Siege of Port Royal (1710)

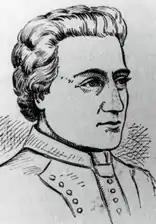
Daniel d'Auger de Subercase, governor of Acadia 1706–1710

As the fleet sailed north, it was met by a dispatch vessel sent by Thomas Matthews, captain of the "Chester". She carried deserters from the French garrison, who reported that morale was extremely low. Nicholson sent the ship ahead with one of the transports; when they entered Digby Gut they received some fire from parties of Mi'kmaq on the shore. The ships returned fire with their cannons, without either side taking casualties. On 5 October, the main British fleet arrived at Goat Island, about below Port Royal. That afternoon, the transport "Caesar" ran aground while attempting to enter the Annapolis River, and was eventually swept onto the rocks. Its captain, some of its crew, and 23 soldiers died, while a company commander and some 25 others struggled ashore.